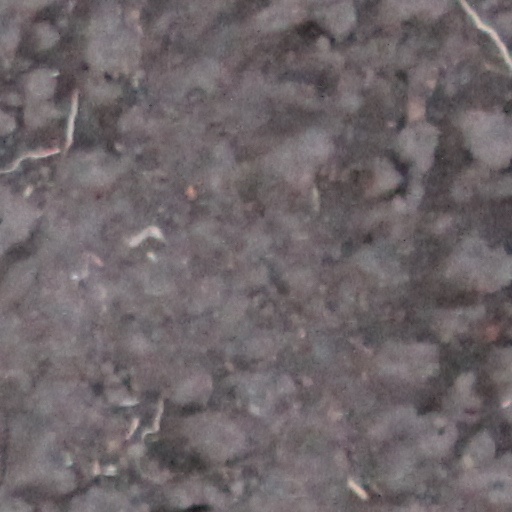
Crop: wheat